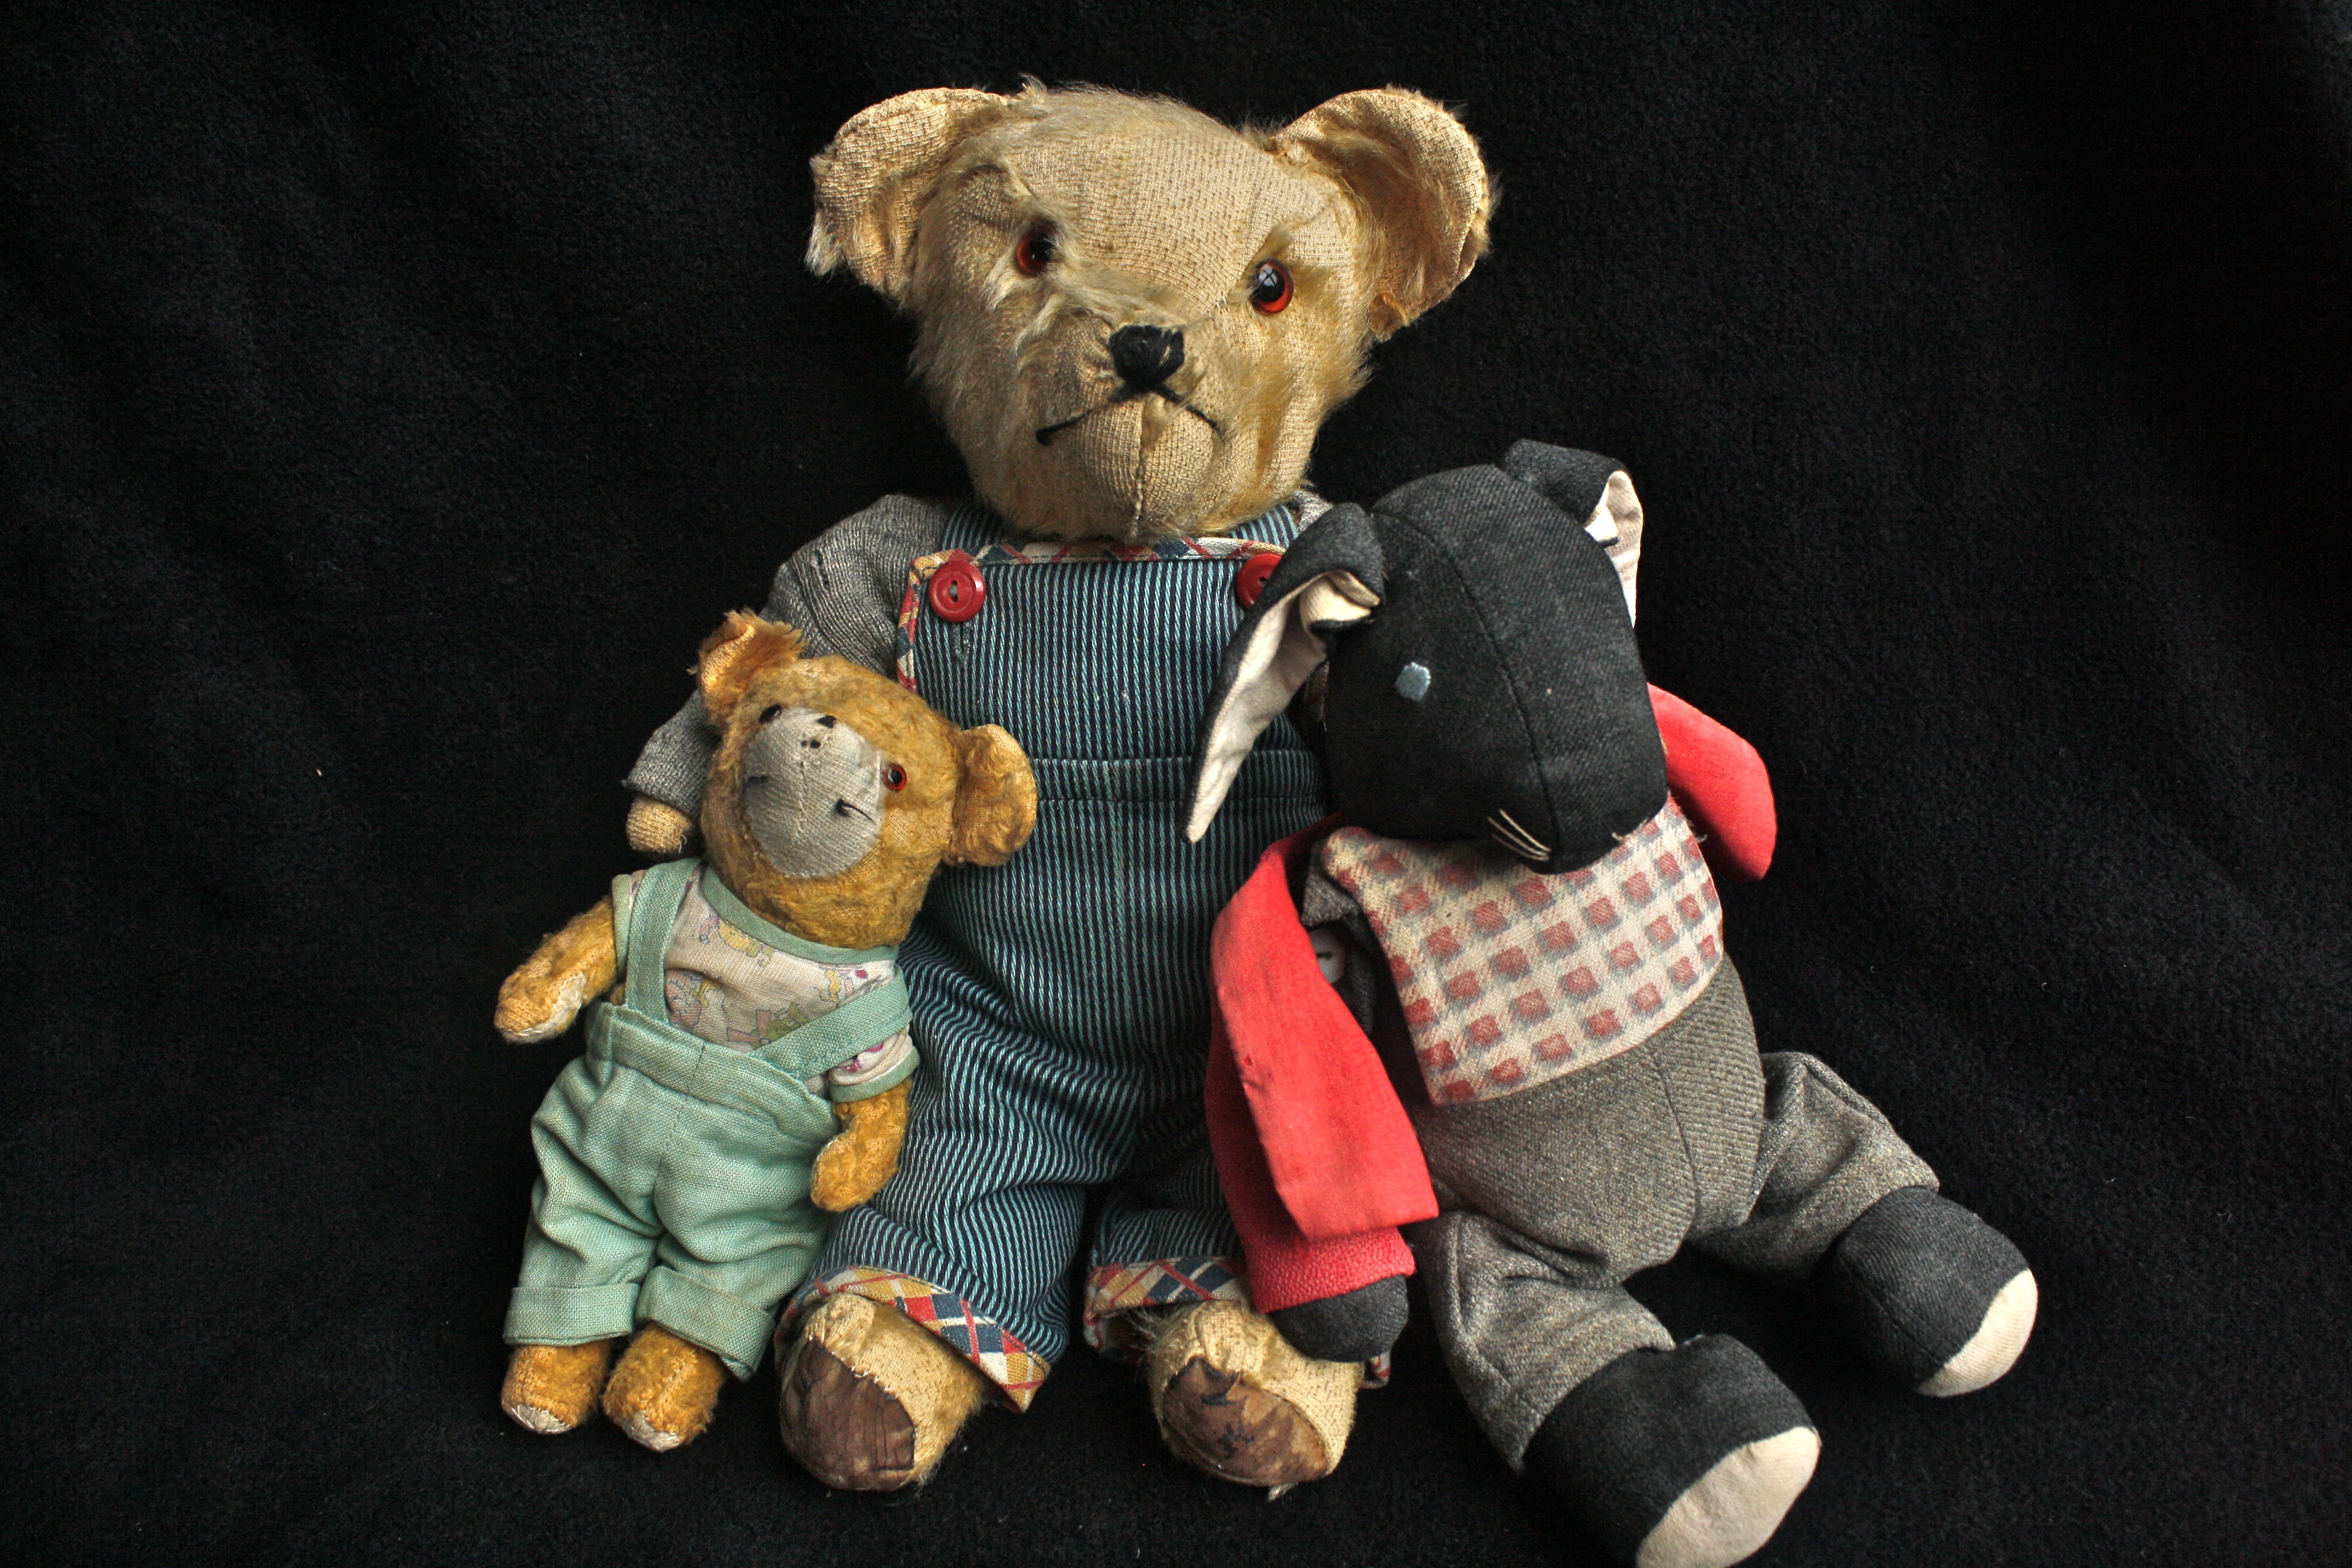
vintage, antique, old, bear, toy, childhood, teddy bear, teddy, stuffed toy, old toy